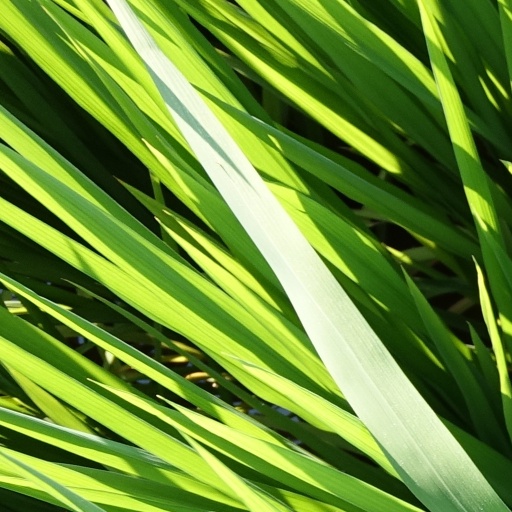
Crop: rice